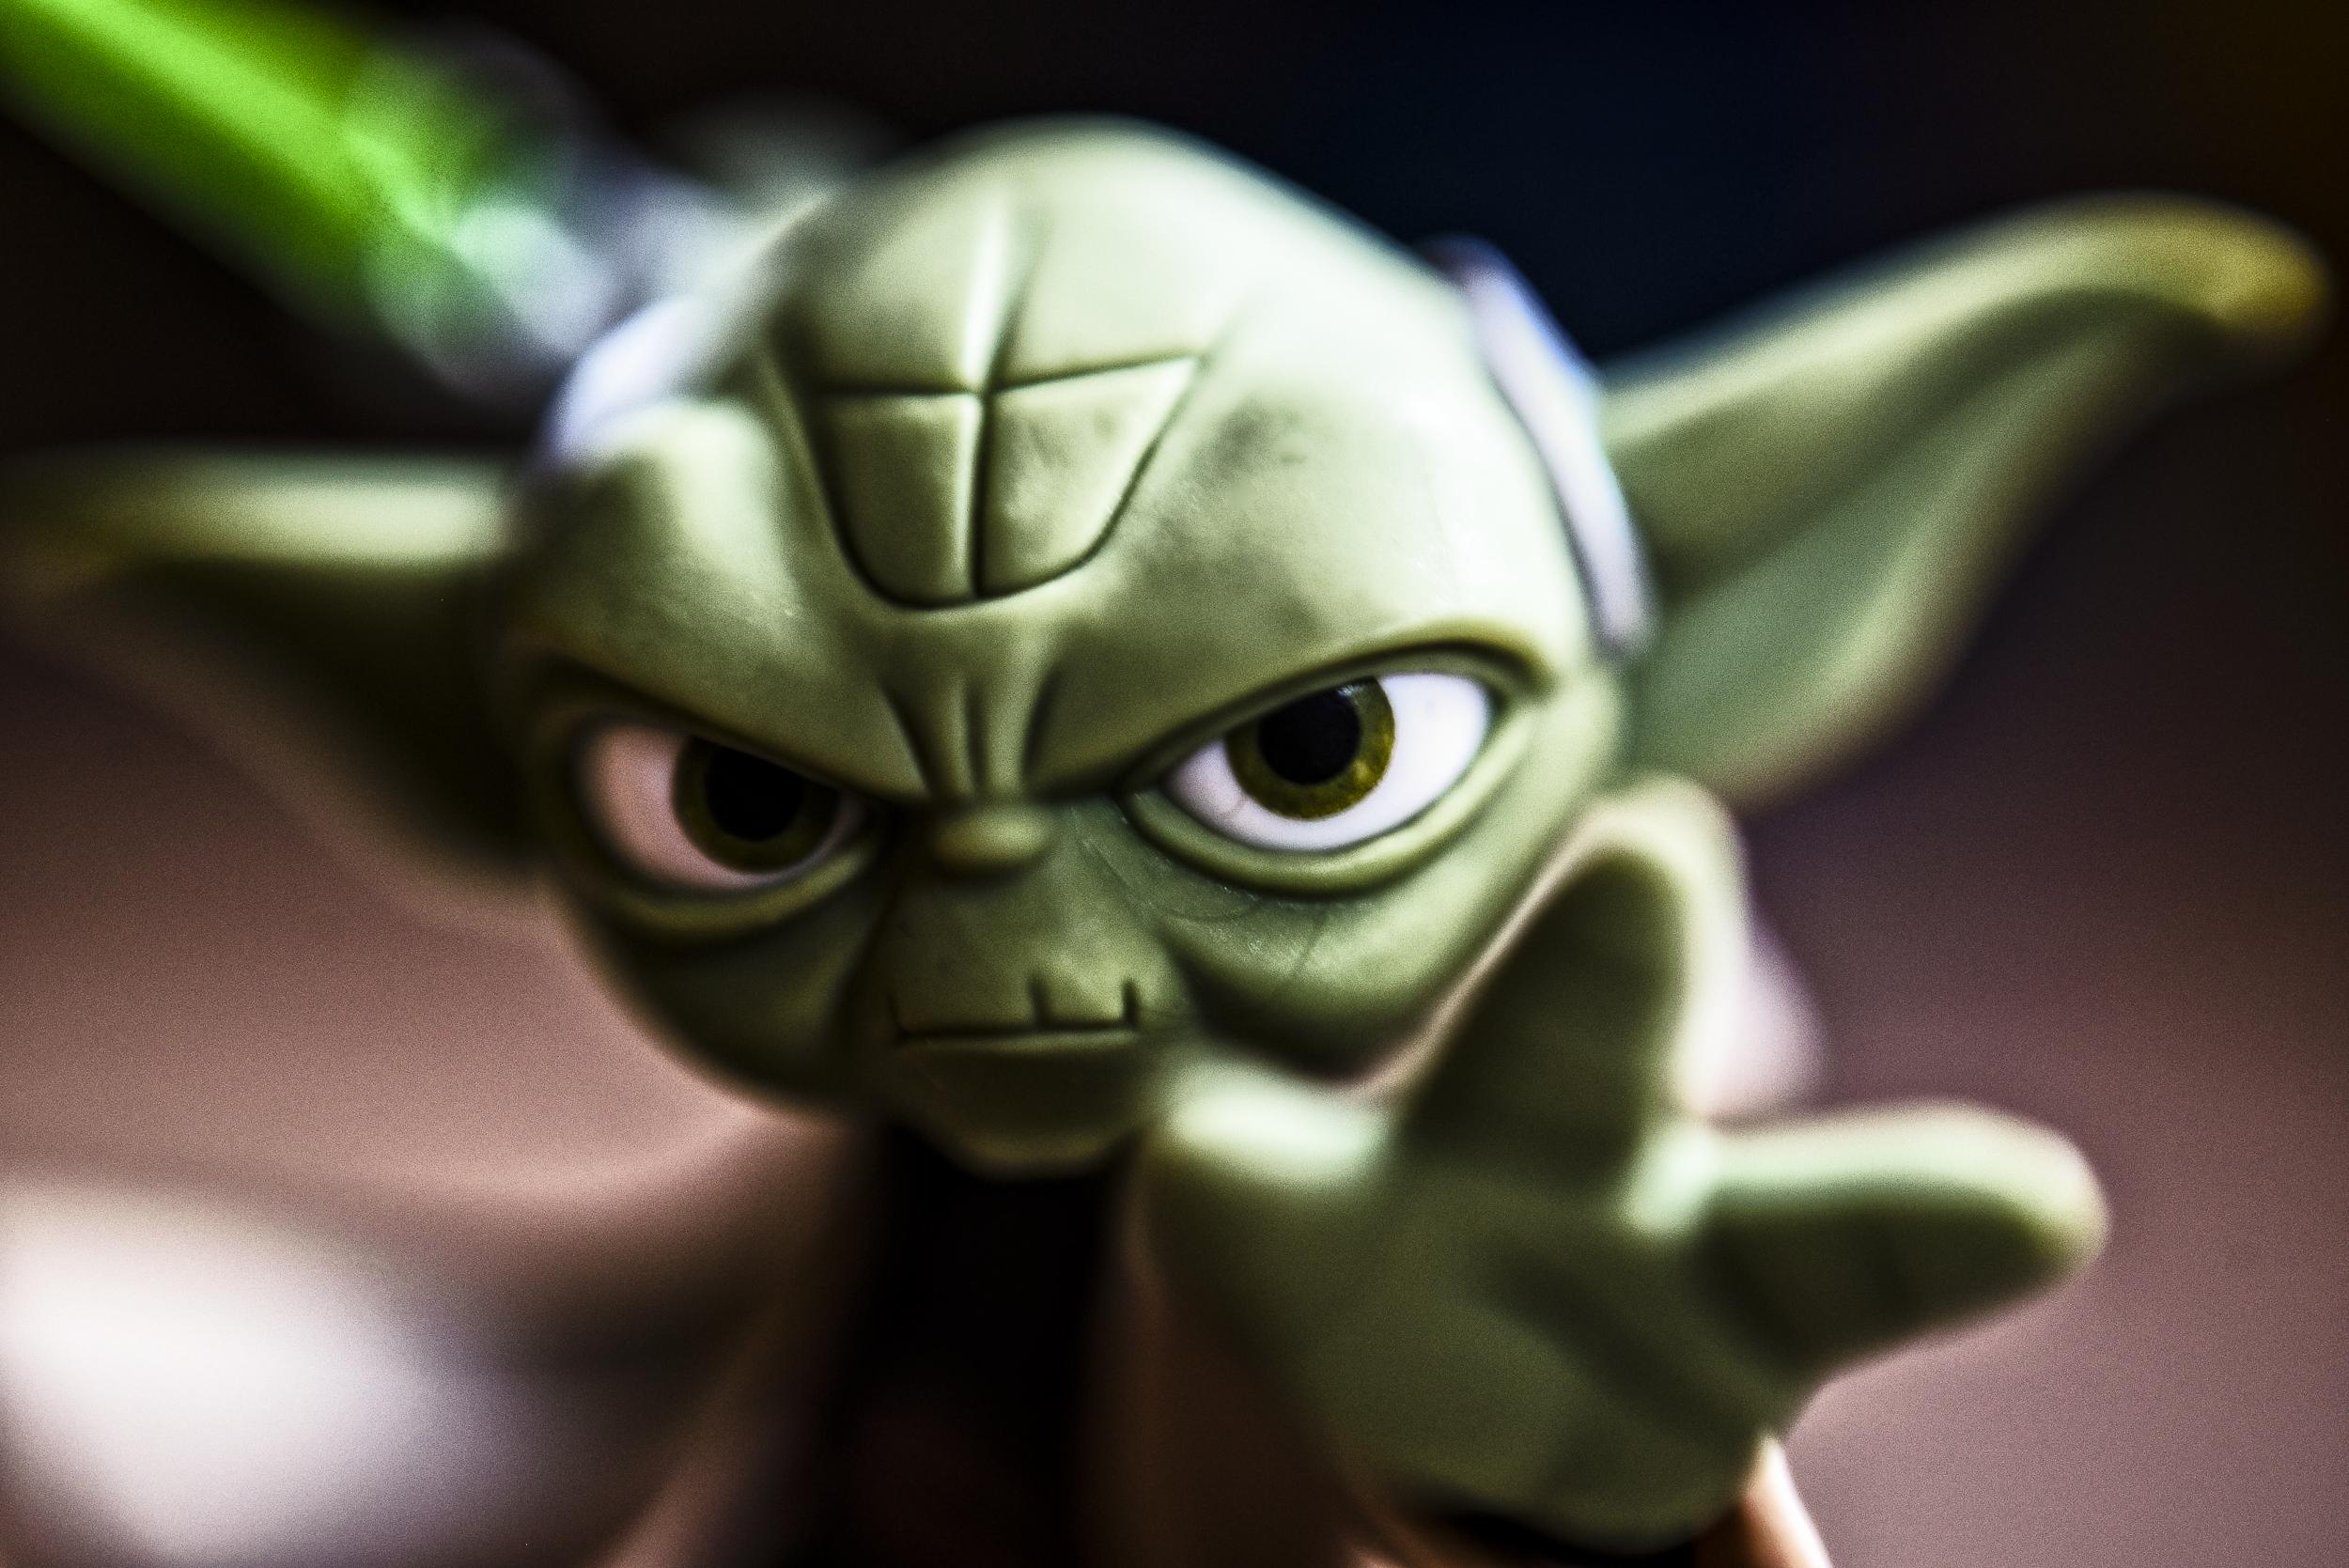
flower, europe, green, darkness, nikon, toy, close up, starwars, contraste, nikkor, coeuruyann, nikond750, force, jedi, yoda, screenshot, macro photography, c uruyann, laguerredes toiles, computer wallpaper